Harbor Point (Stamford)

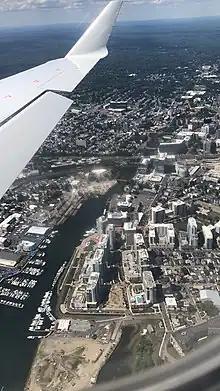
Harbor Point aerial view

It is made up of five distinct areas, each centered on a park or waterfront feature. The Stamford Advocate has called it "reportedly one of the largest redevelopment projects in the nation" and "the city’s fastest-changing neighborhood".